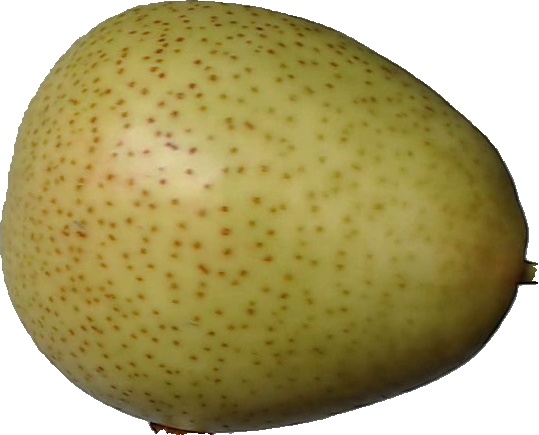
Label: pear_1